Aghuyeh, East Azerbaijan

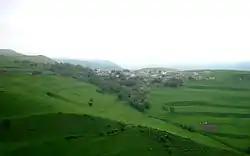
A distant view of Aghuyeh in 2011

Aghuyeh is a village in Misheh Pareh Rural District of the Central District in Kaleybar County, East Azerbaijan province, Iran.